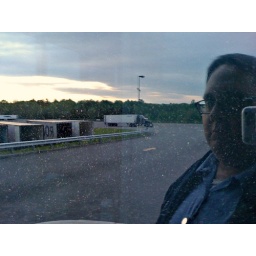
Reflection in a dirty window at work.Doubles mean for 365's at work. I have at least 5 more this month. Boooo.